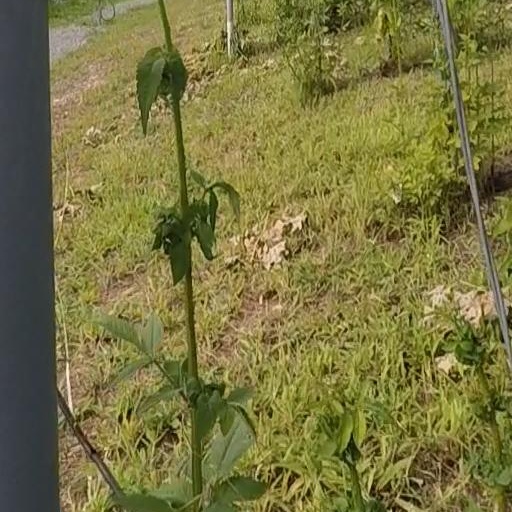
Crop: grape